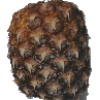
Label: Pineapple 1